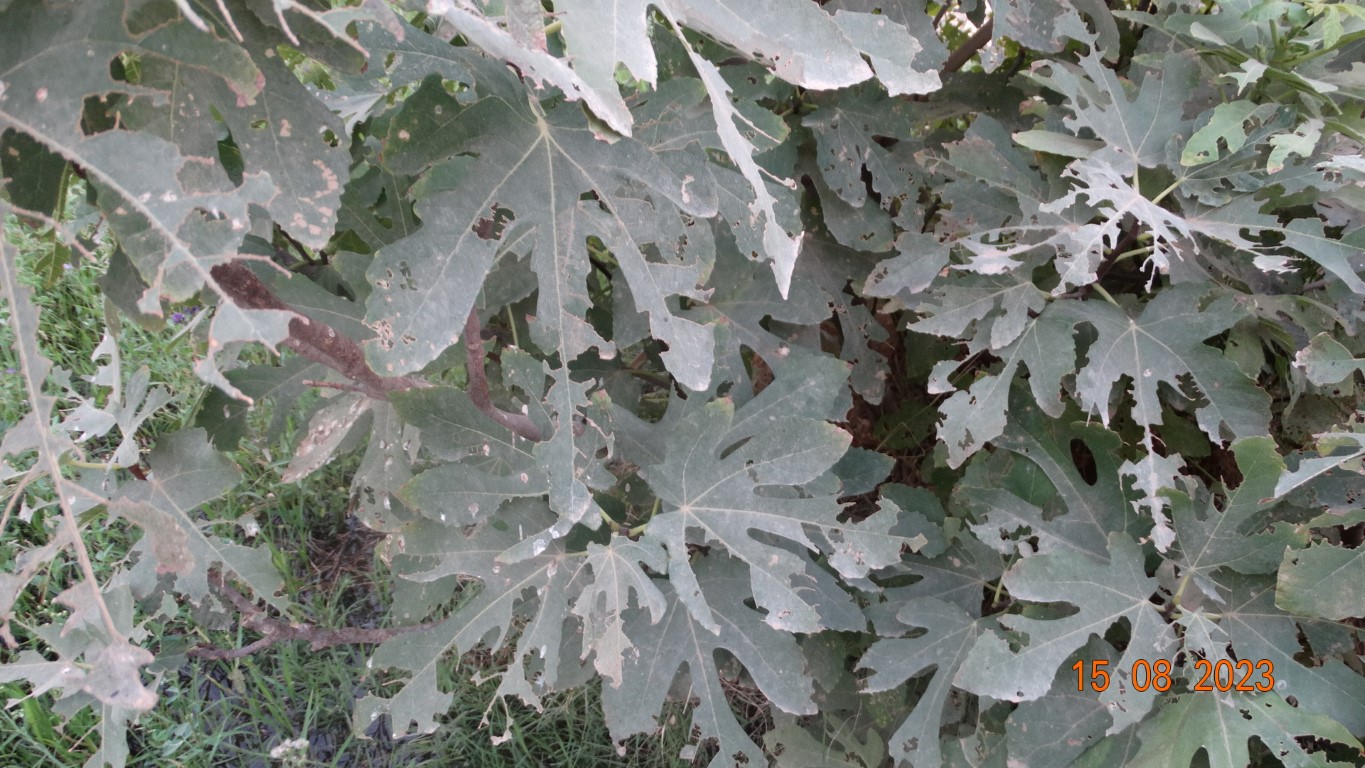
Label: infected